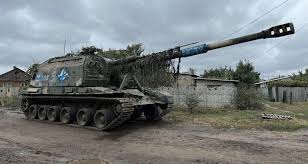
Label: Self Propelled Artillery